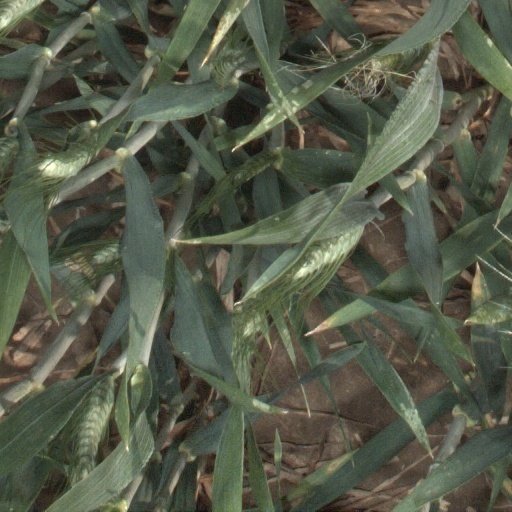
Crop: wheat